William Burns (saddler)

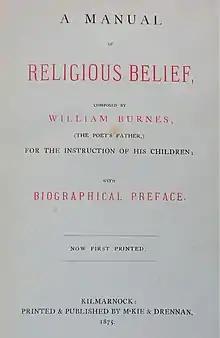
The Manual of Religious Belief.

His siblings were Robert (b. 25 January 1759); Gilbert (b. 28 September 1760); Agnes (b. 30 September 1762); Annabella (b. 14 November 1764); John (b. 12 July 1769); Isabella (b. 27 July 1771).